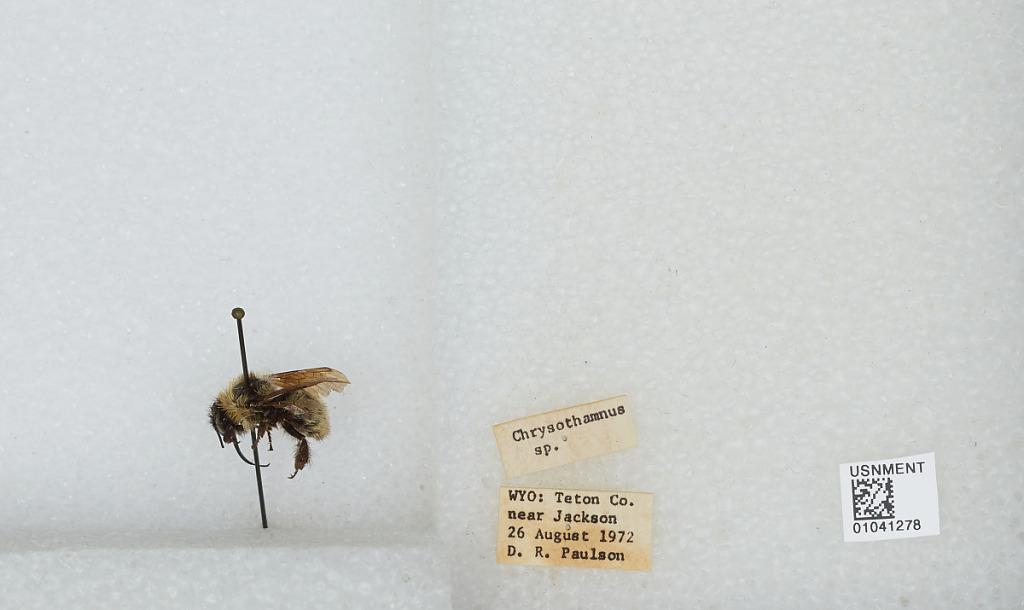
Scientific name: Bombus sp.
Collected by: D. Paulson
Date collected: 1972-8-26
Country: United States
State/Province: Wyoming
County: Teton
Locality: near Jackson
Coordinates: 43.49, -110.76